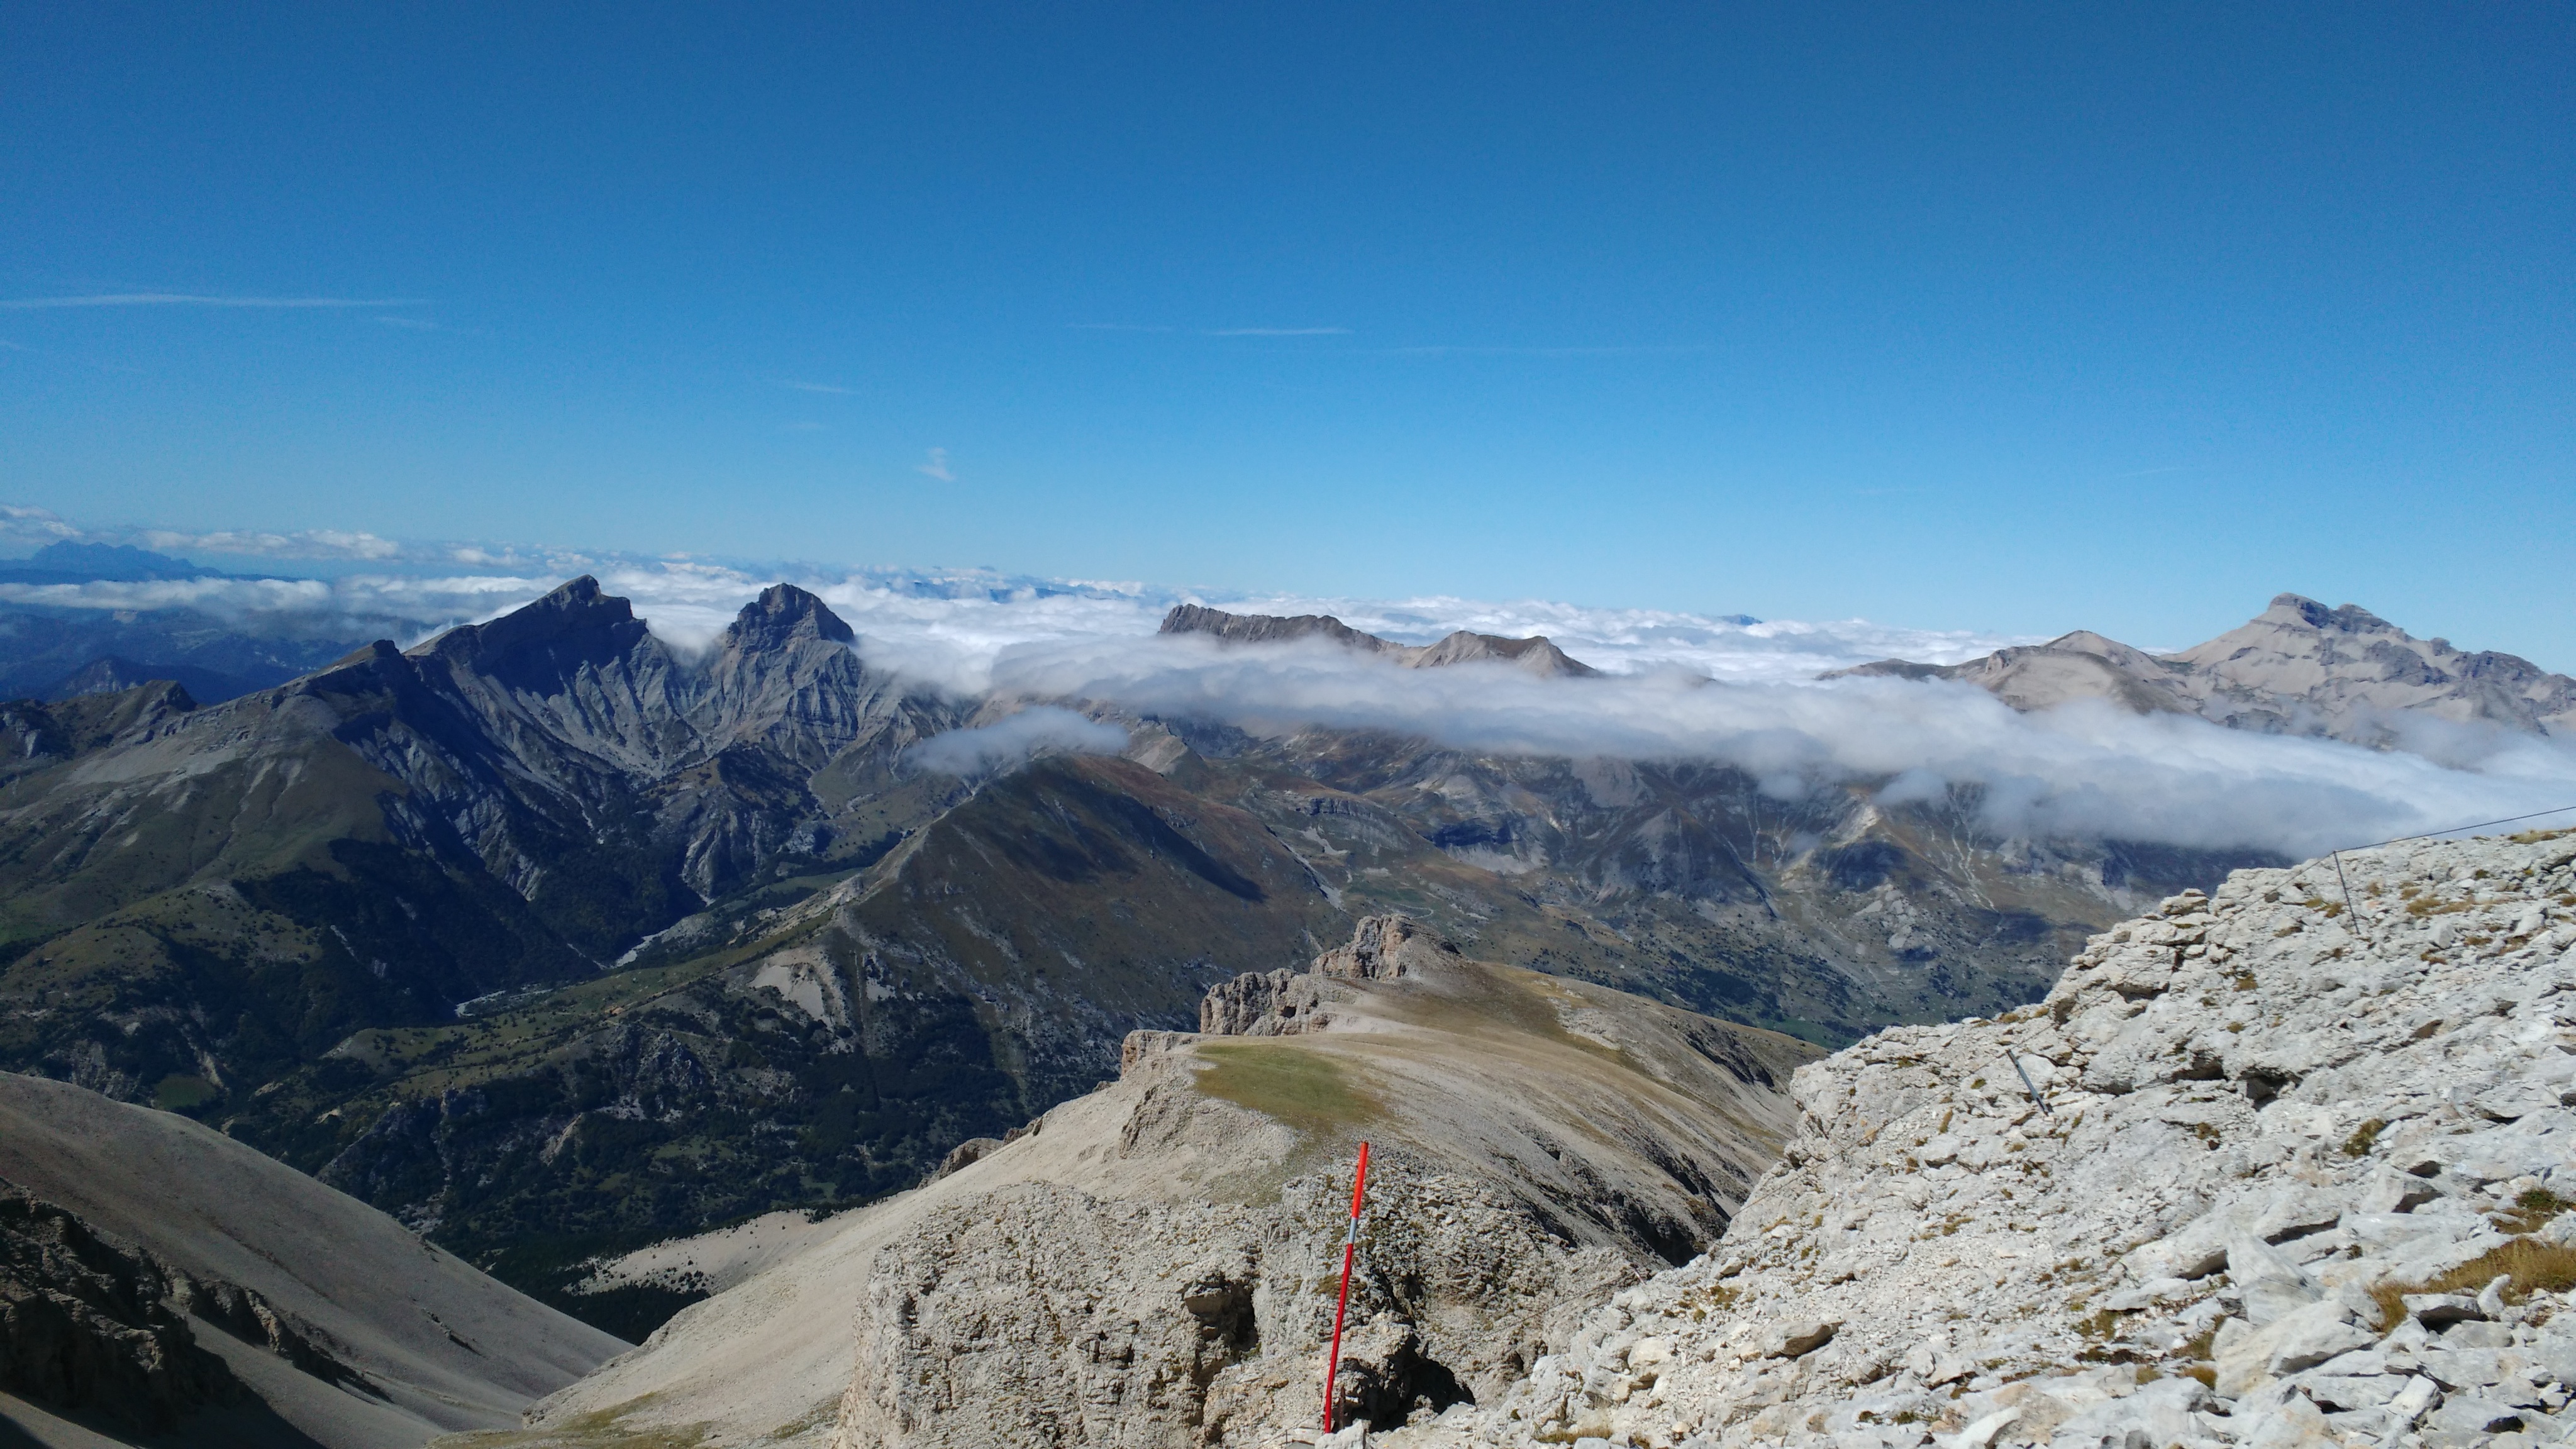
landscape, wilderness, walking, mountain, snow, winter, desert, adventure, valley, mountain range, panorama, extreme sport, ridge, summit, mountaineering, alps, plateau, fell, cirque, moraine, landform, mountain pass, geographical feature, mountainous landforms, geological phenomenon, the d voluy massif